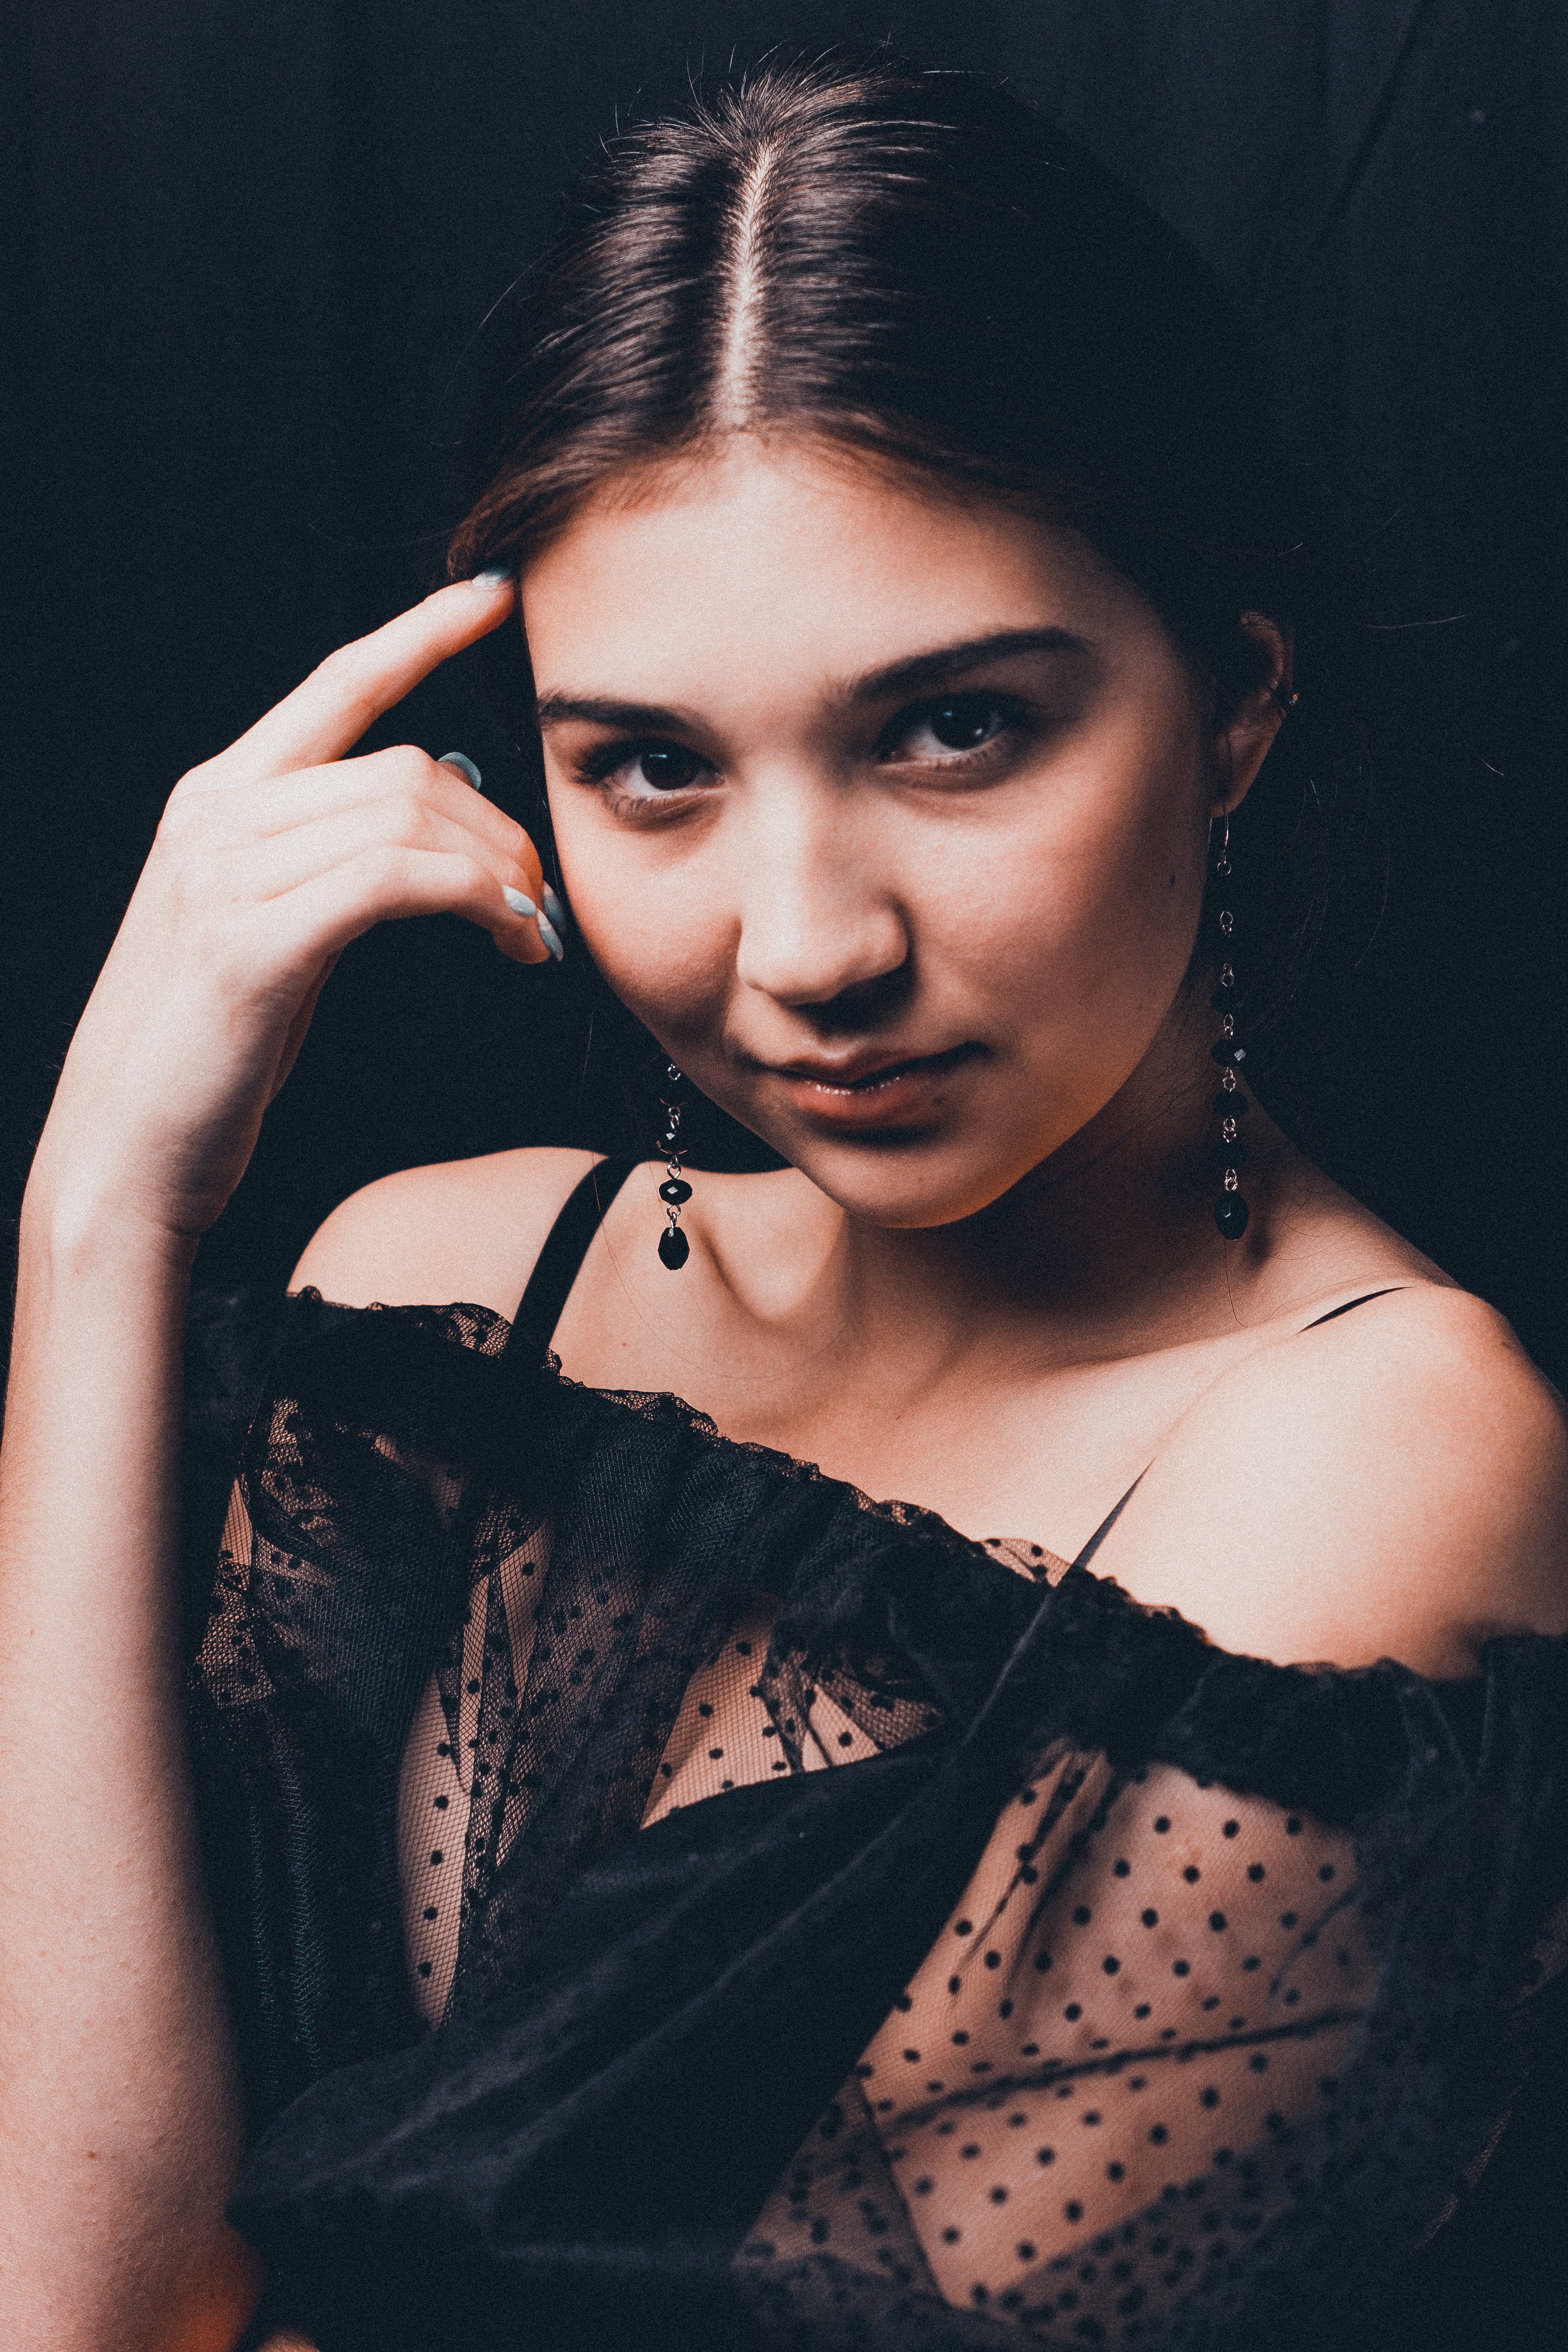
person, girl, woman, hair, photography, view, female, singer, portrait, model, fashion, profession, black, lady, hairstyle, human body, black hair, dress, hands, eye, singing, photograph, beauty, organ, photo shoot, brown hair, portrait photography, art model, supermodel, reticulum